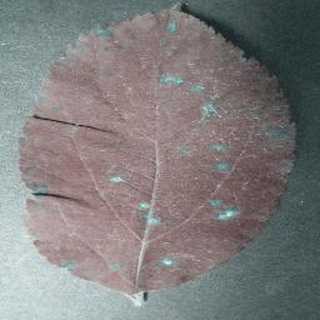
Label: apple_cedar_apple_rust